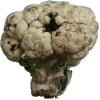
Label: Cauliflower 1